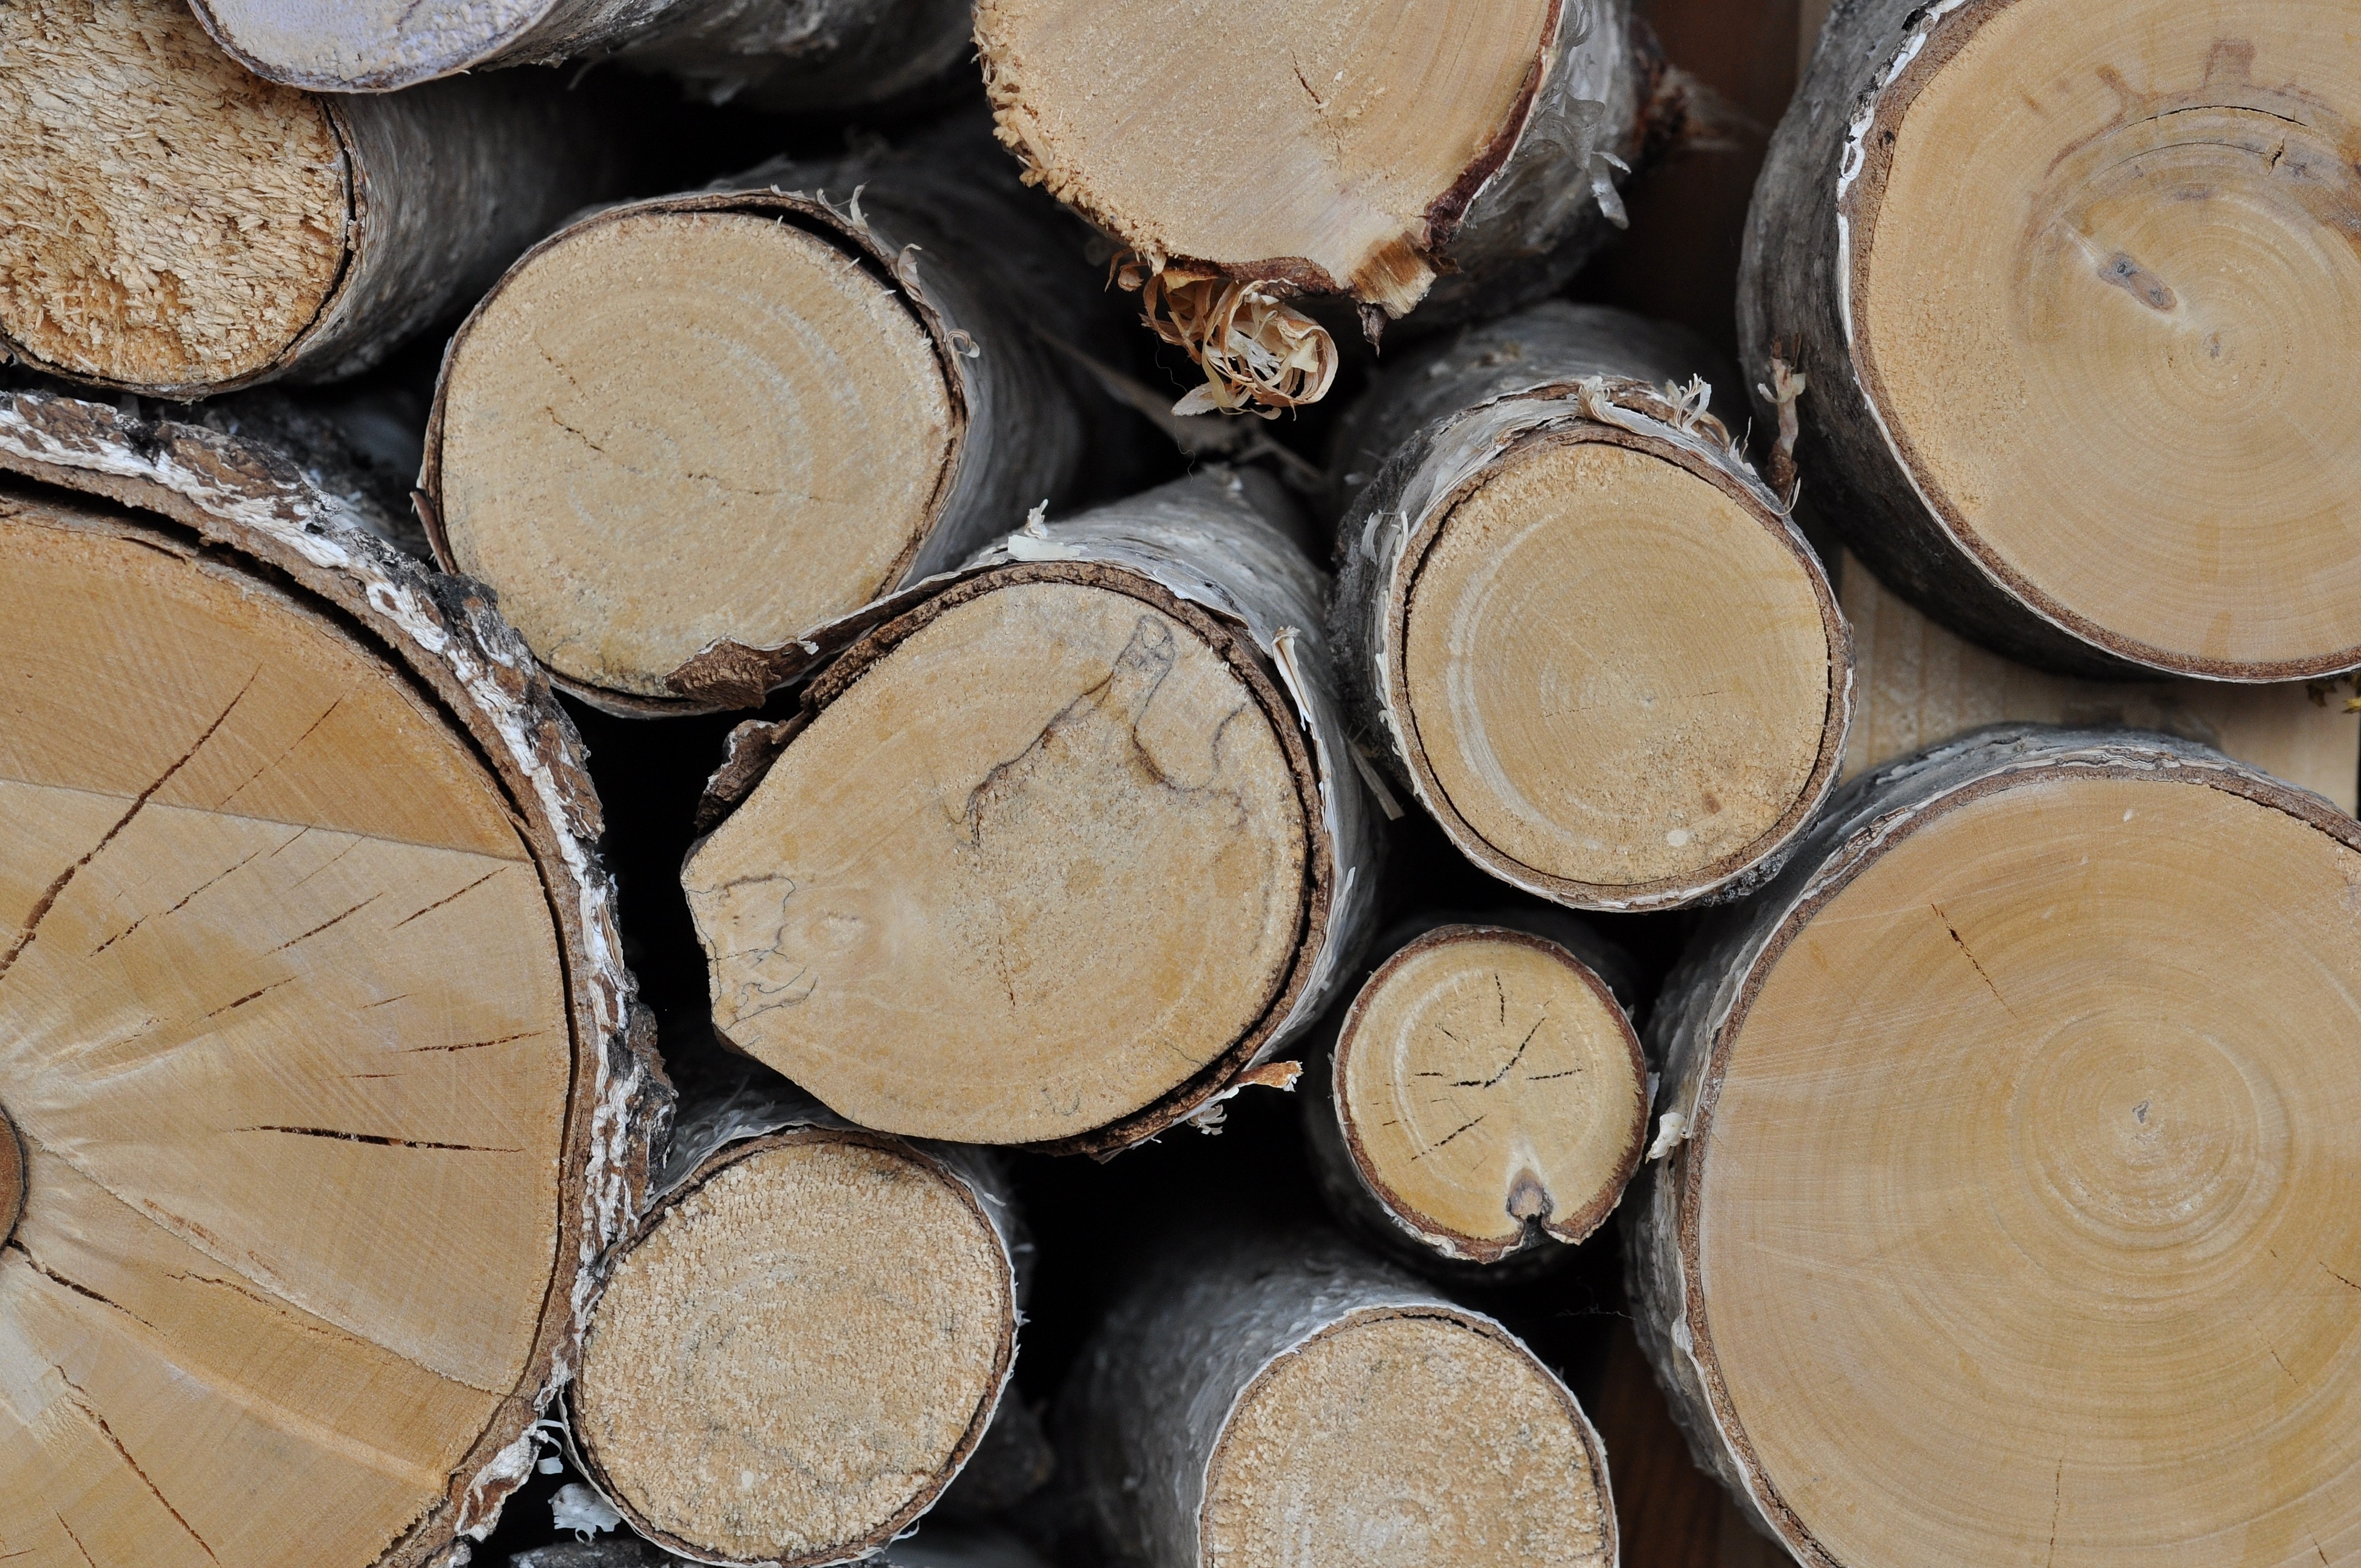
nature, wood, dry, birch, lumber, drum, circle, coconut, man made object, birch logs